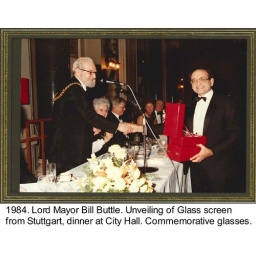
These glasses are in my parent's home